Richard Hunt (sculptor)

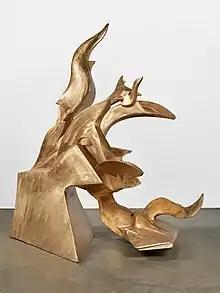
"From the Sea", 1983, welded bronze, 71 × 45 × 64 in. (180 × 114 × 163 cm)

As a teenager, Hunt began his work in sculpture, working with clay, carving wood, and modeling Sculpt-Metal. While his work started in a makeshift studio in his 1940s bedroom, he eventually built a basement studio in his father's barbershop and later a basement studio in the family's Englewood home.